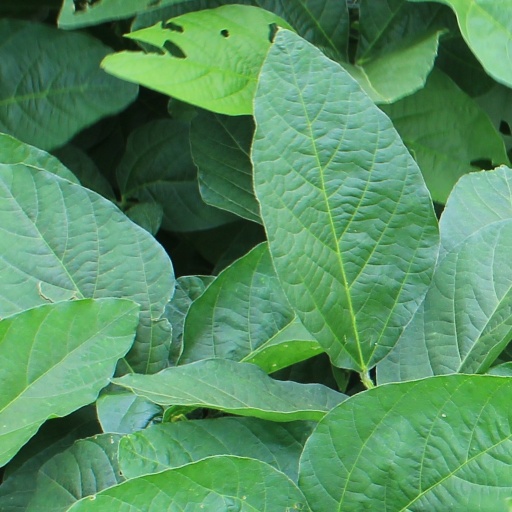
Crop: soybean